GWR 5600 Class

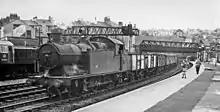
6614 with a coal train at Newport

A fall in the South Wales coal trade in the 1930s saw many of the class re-allocated to other parts of the system. Due to the stability of the design, many drivers would typically operate the 56xx class down the Welsh valleys in reverse (bunker first). The placement of the trailing wheels helped the engine enter the curves better than if operated in the other direction. Typically, during operation, when pulling a heavy load the tanks were operated bunker first, and then smokebox first on the return trips up the valleys.